Henry Ernest Boyes

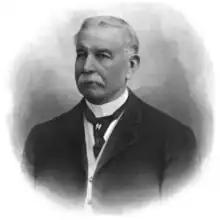

Henry Ernest Boyes (1844–1919) was an American entrepreneur and Navy captain. Boyes founded Boyes Hot Springs in California after discovering hot springs on his property.